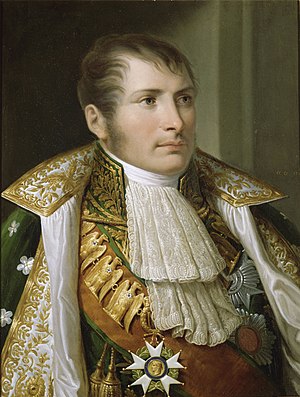
Eugène de Beauharnais, 1. hertug af Leuchtenberg
Eugène de Beauharnais var søn af kejserinde Joséphine de Beauharnais, og han blev stedsøn og adoptivsøn til Napoleon 1. af Frankrig. Eugène de Beauharnais blev kejserlig prins og en del af den kejserlige familie, men har fik aldrig arveret til den franske trone.